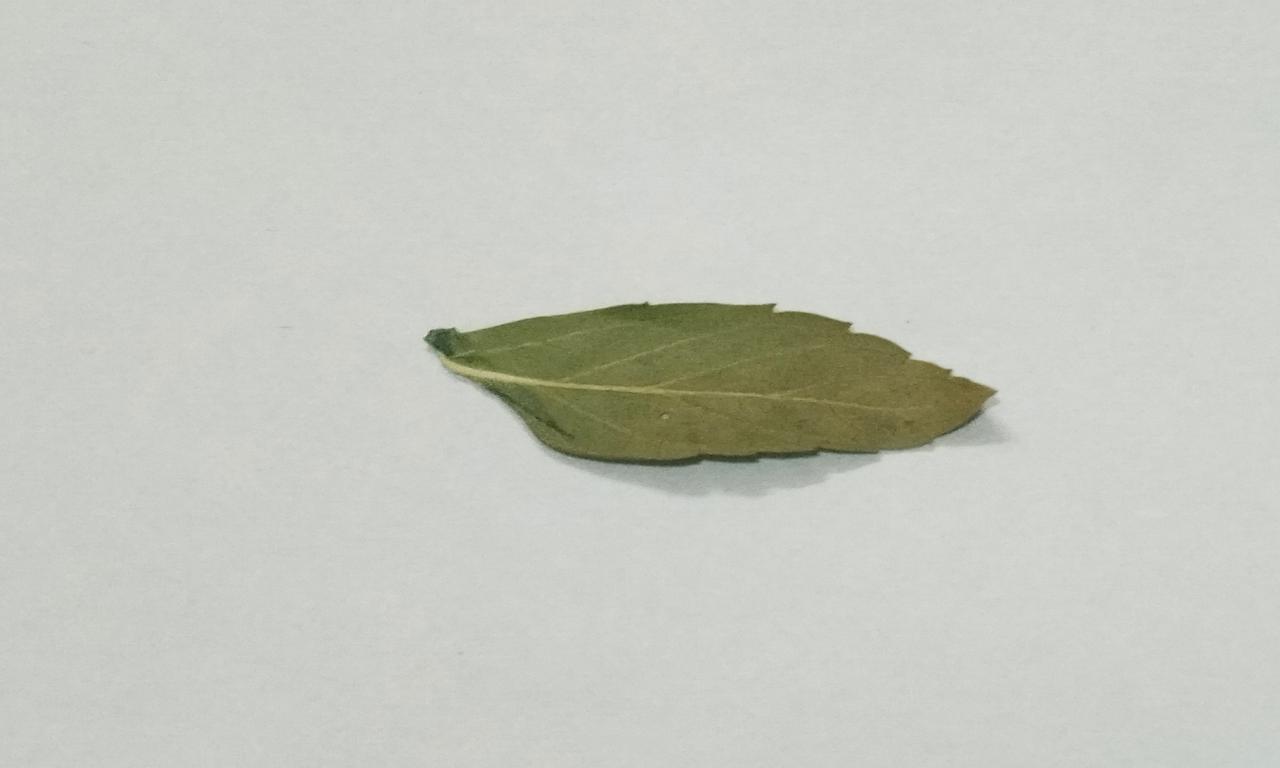
Label: Dried